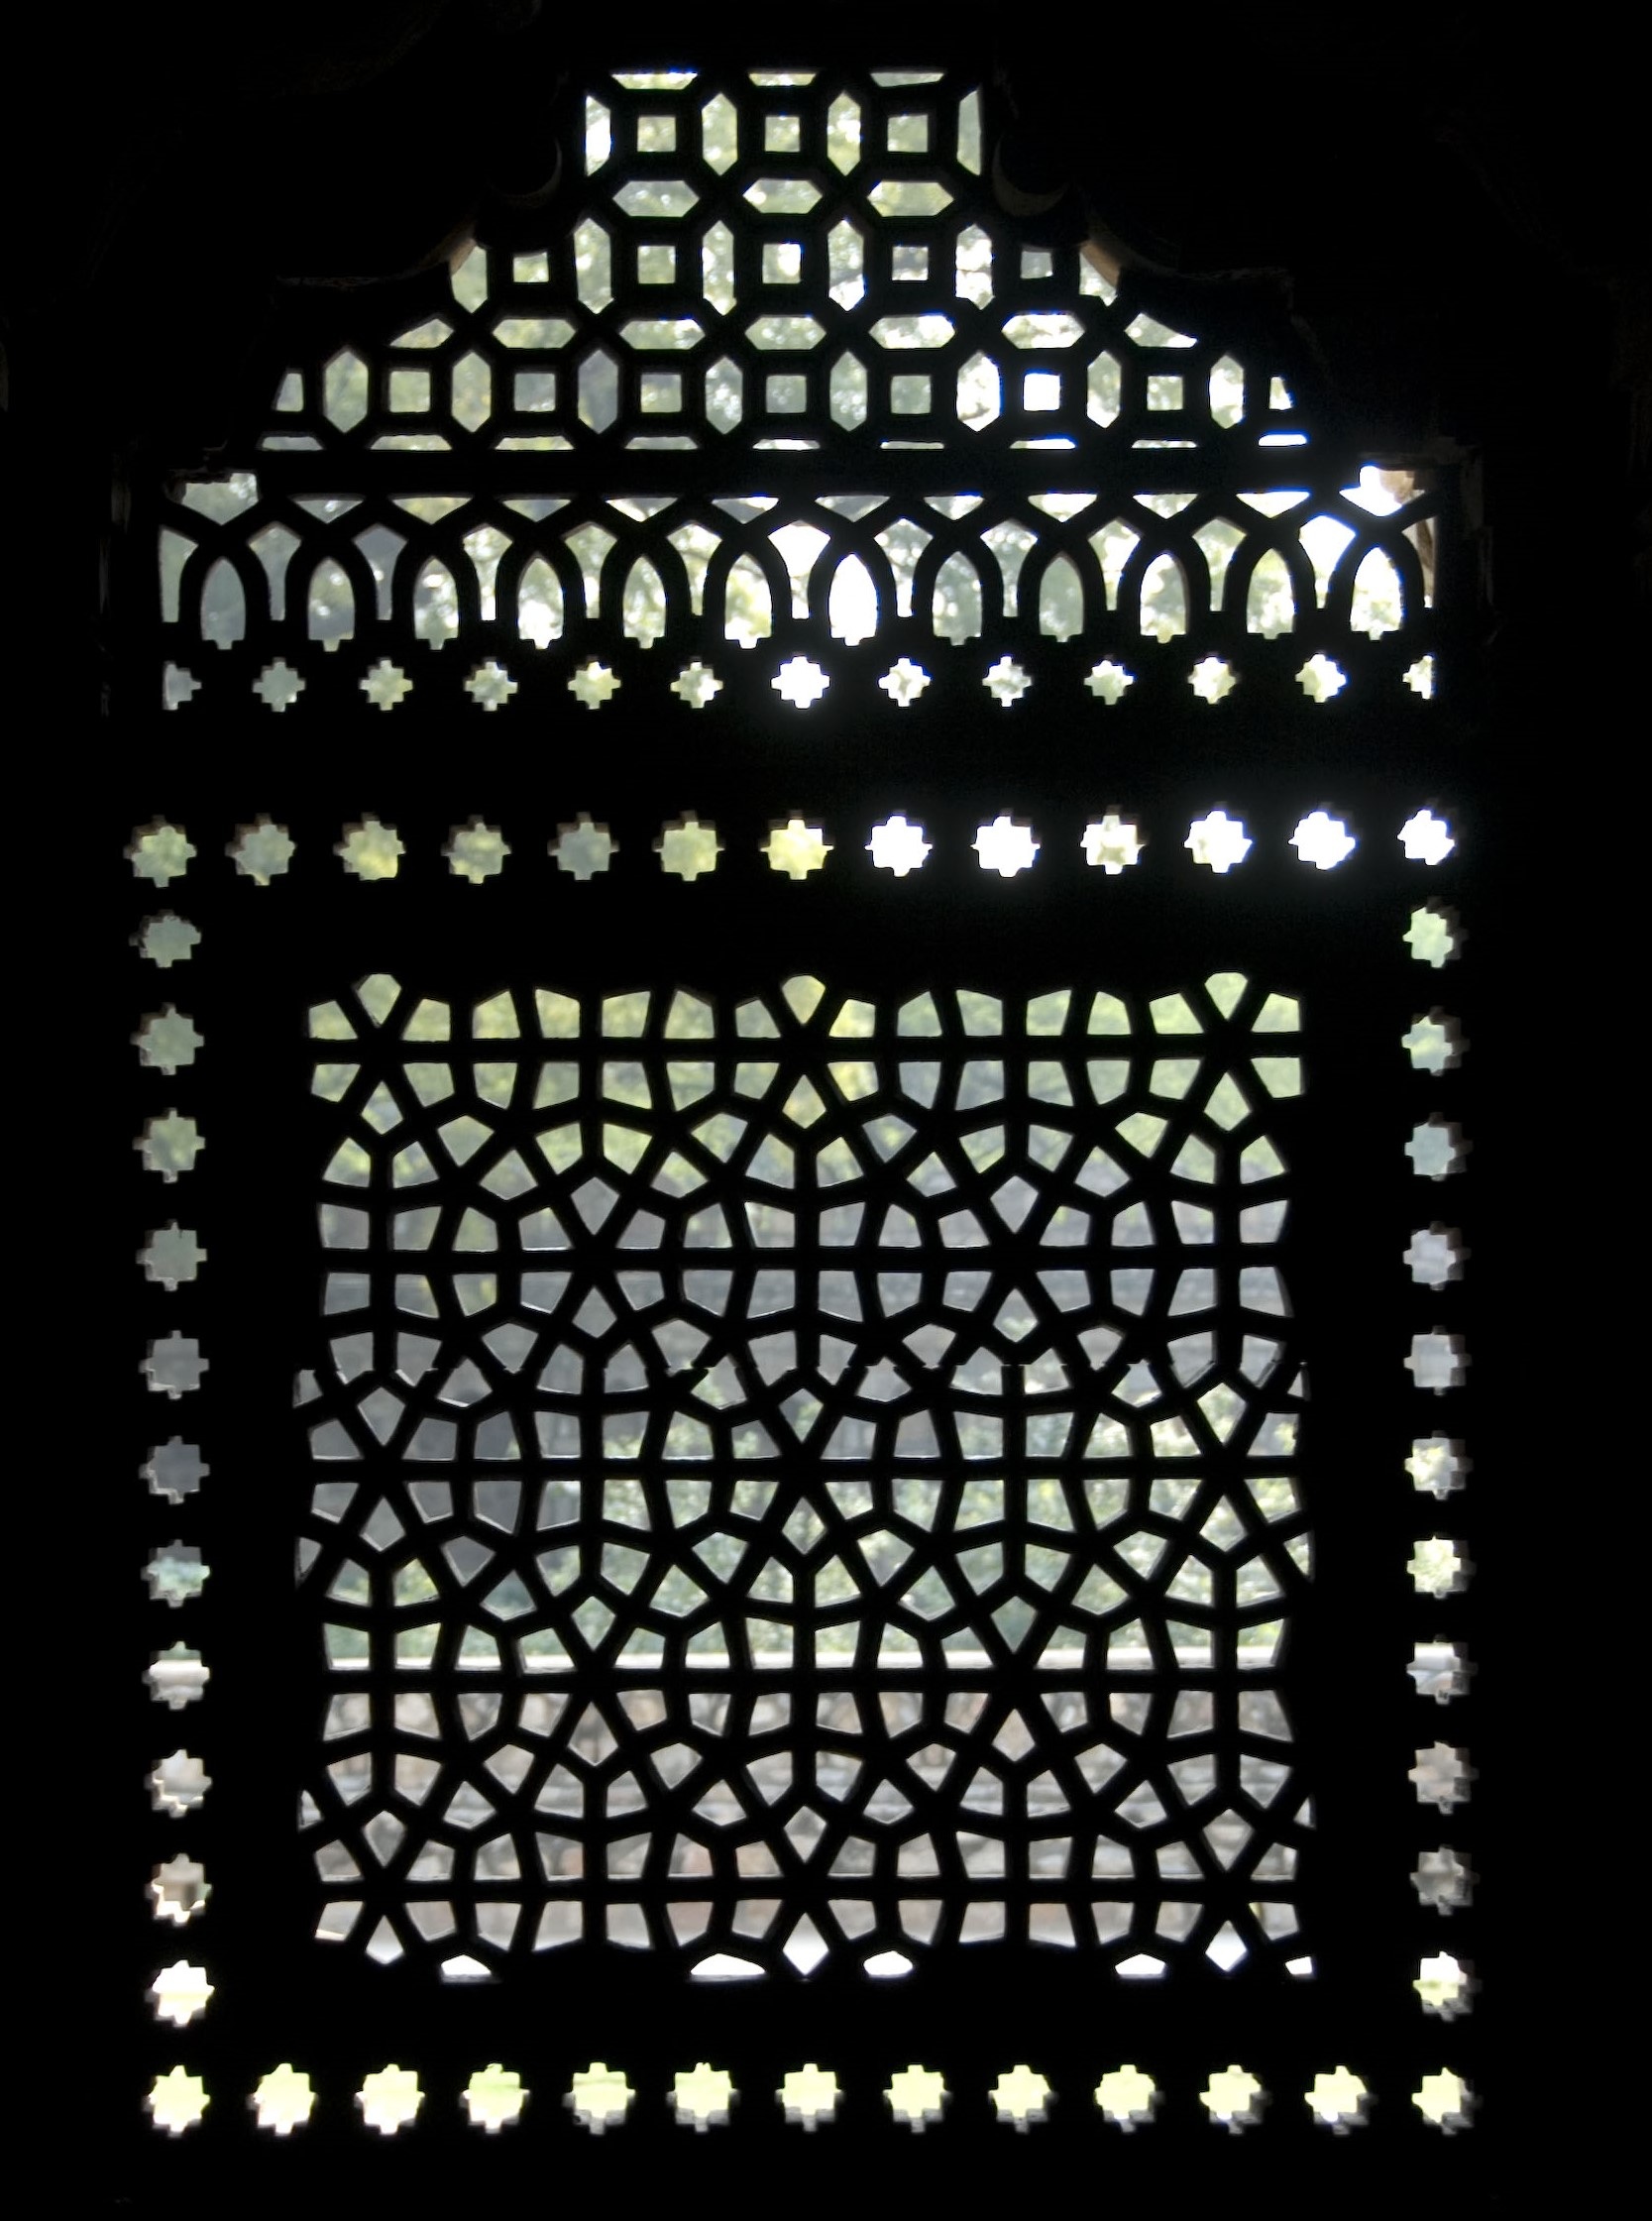
light, window, pattern, shadow, lighting, circle, font, design, symmetry, light fixture, india, chandelier, delhi, mausoleum, candle holder, humanyun mausoleum